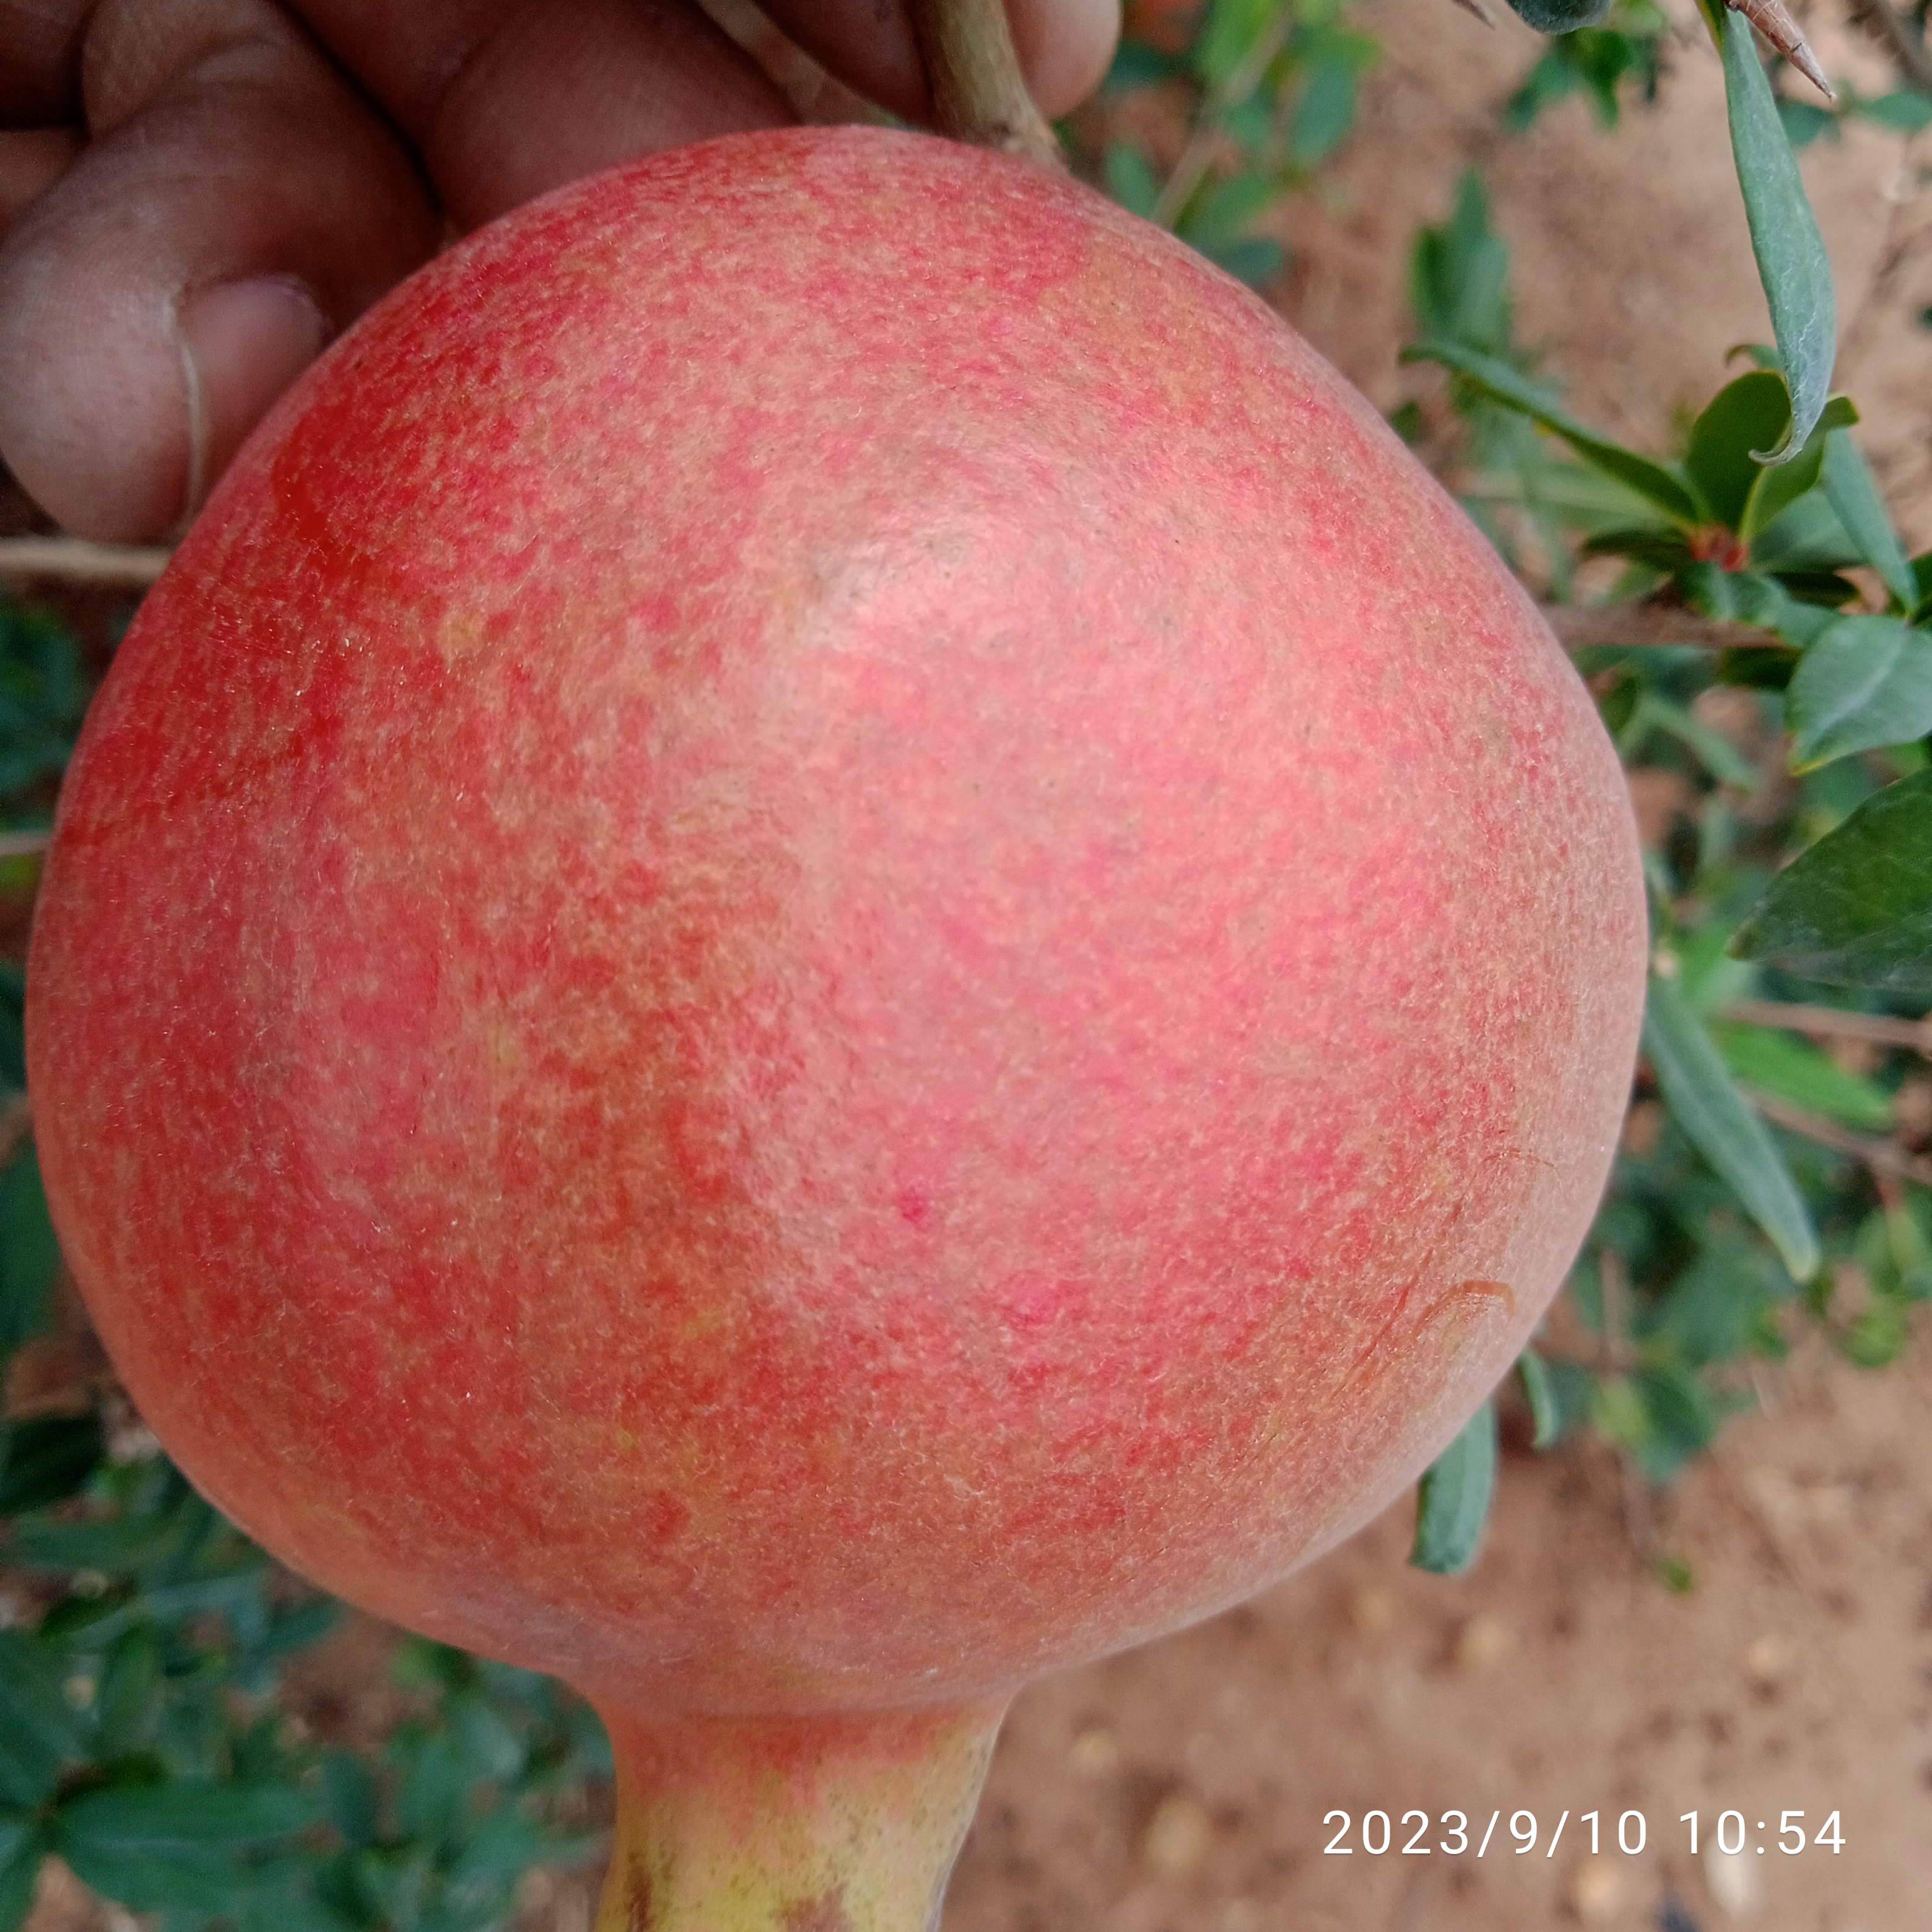
Label: Healthy